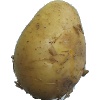
Label: Potato White 1